Americas Society

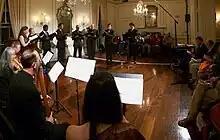
Meridionalis at Americas Society

The Americas Society, together with Council of the Americas, produces the publication "Americas Quarterly", a policy journal for the Western Hemisphere. The Americas Society also published "" founded in 1968. "Review" is an English-language journal for literature from Latin America, the Caribbean, and Canada. "Review" also helped support the first English translation of One Hundred Years of Solitude by Gabriel García Márquez as well as other translations.